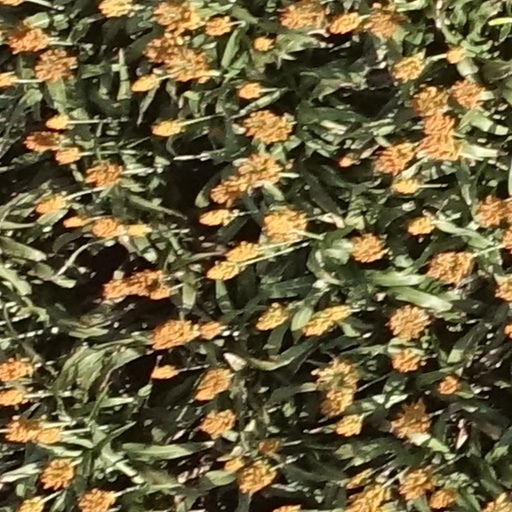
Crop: sorghum